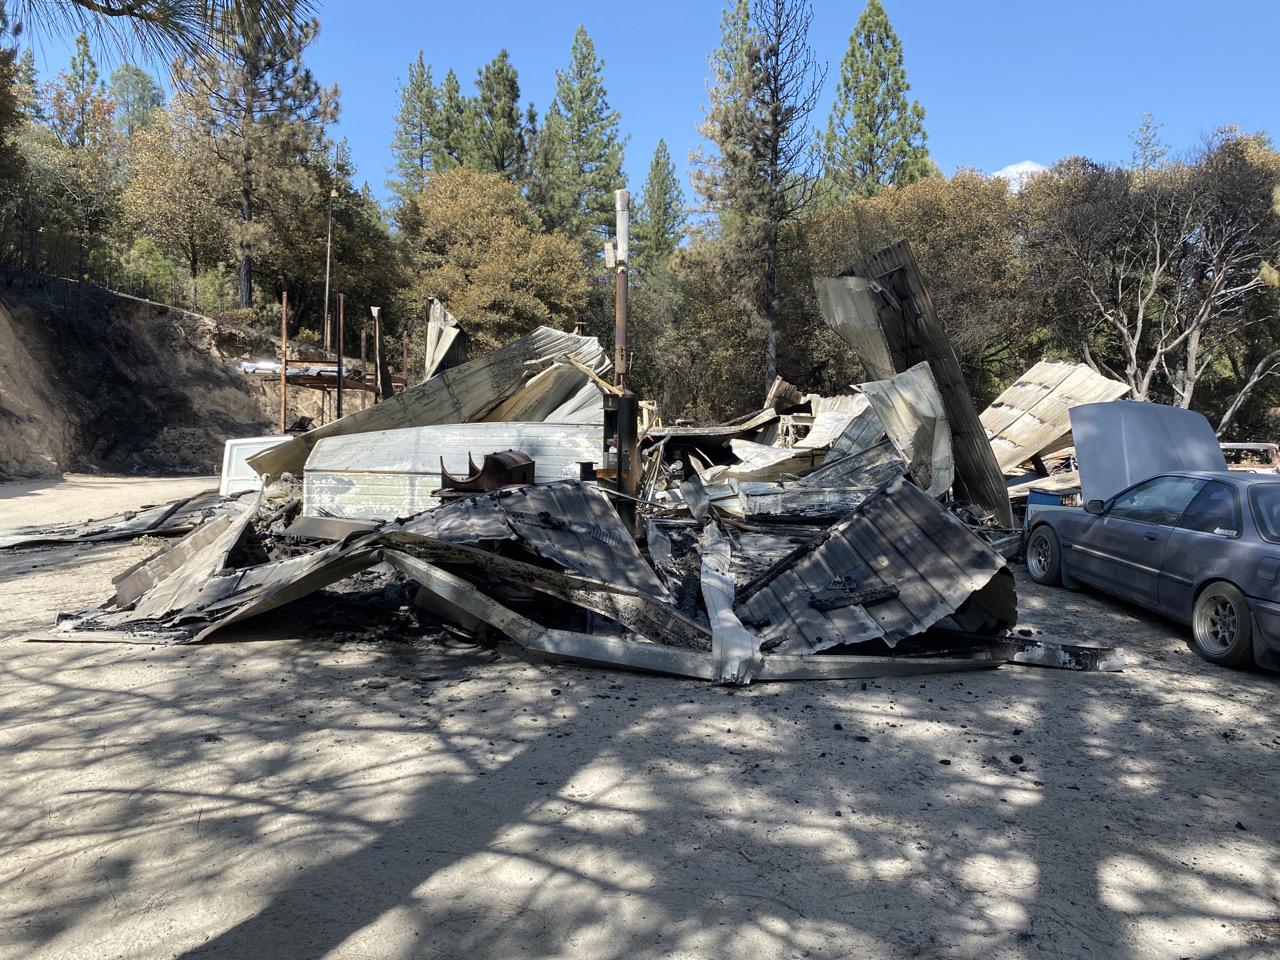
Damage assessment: no_damage